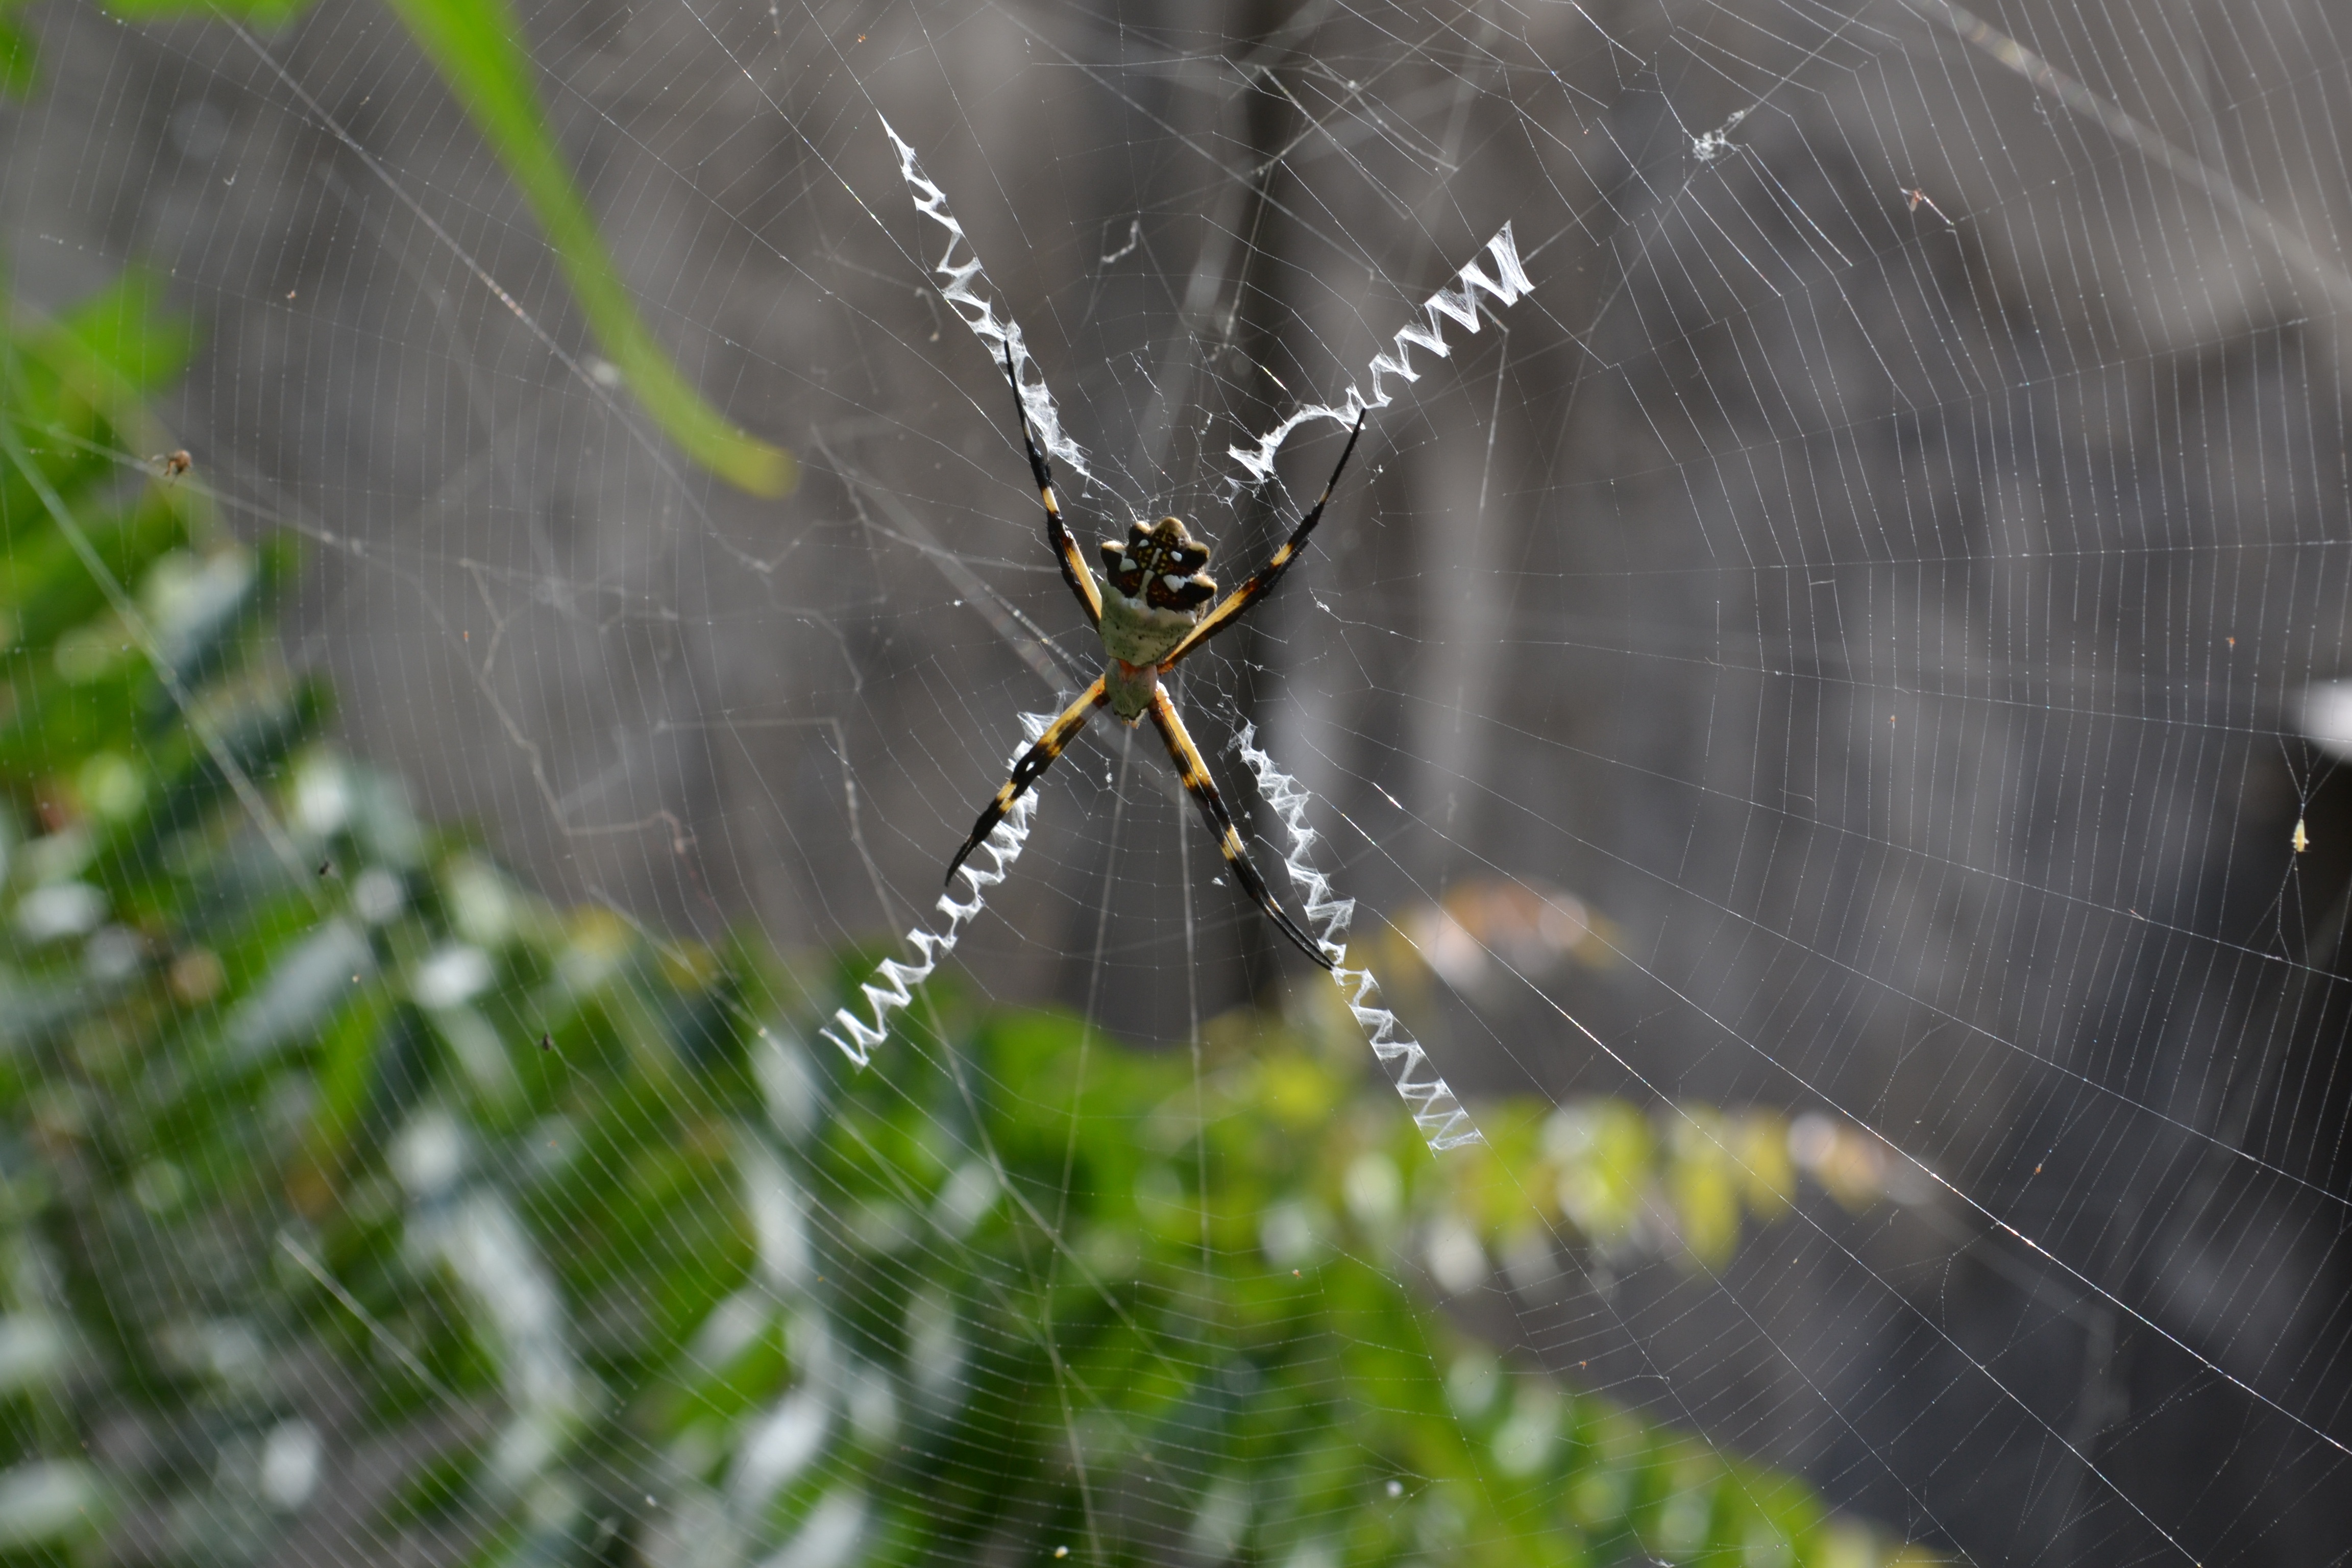
nature, animal, web, garden, fauna, material, invertebrate, spider web, close up, spider, danger, arachnid, insects, natur, argiope, macro photography, arthropod, araneus, orb weaver spider